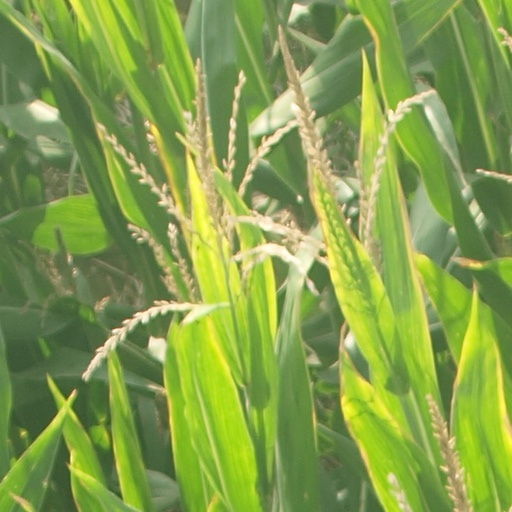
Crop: maize; corn